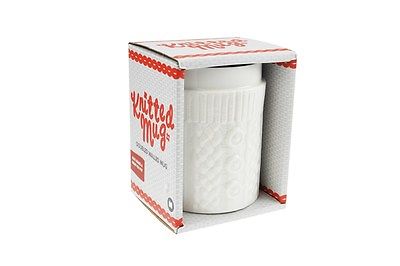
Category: mug